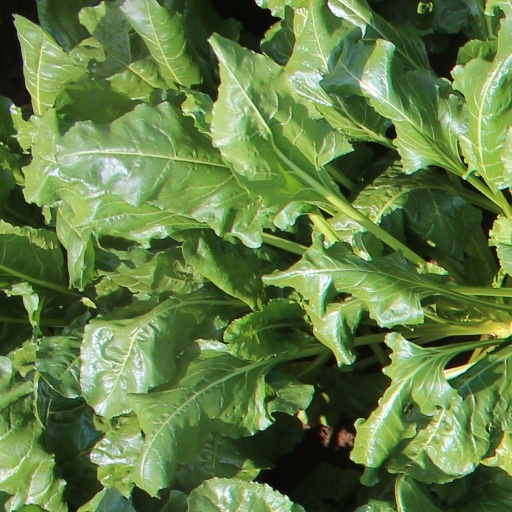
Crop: sugar beet